The Art of the Metaobject Protocol

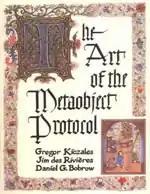

The Art of the Metaobject Protocol (AMOP) is a 1991 book by Gregor Kiczales, Jim des Rivieres, and Daniel G. Bobrow (all three working for Xerox PARC) on the subject of metaobject protocol.